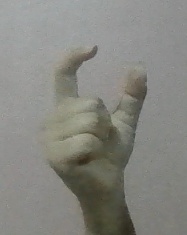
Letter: nun